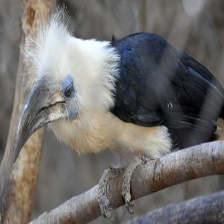
Species: WHITE CRESTED HORNBILL
Scientific name: TROPICRANUS ALBOCRISTATUS
ImageNet parent category: hornbill